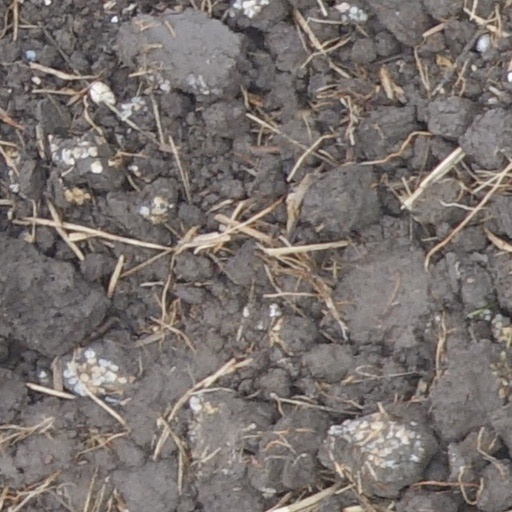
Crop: wheat